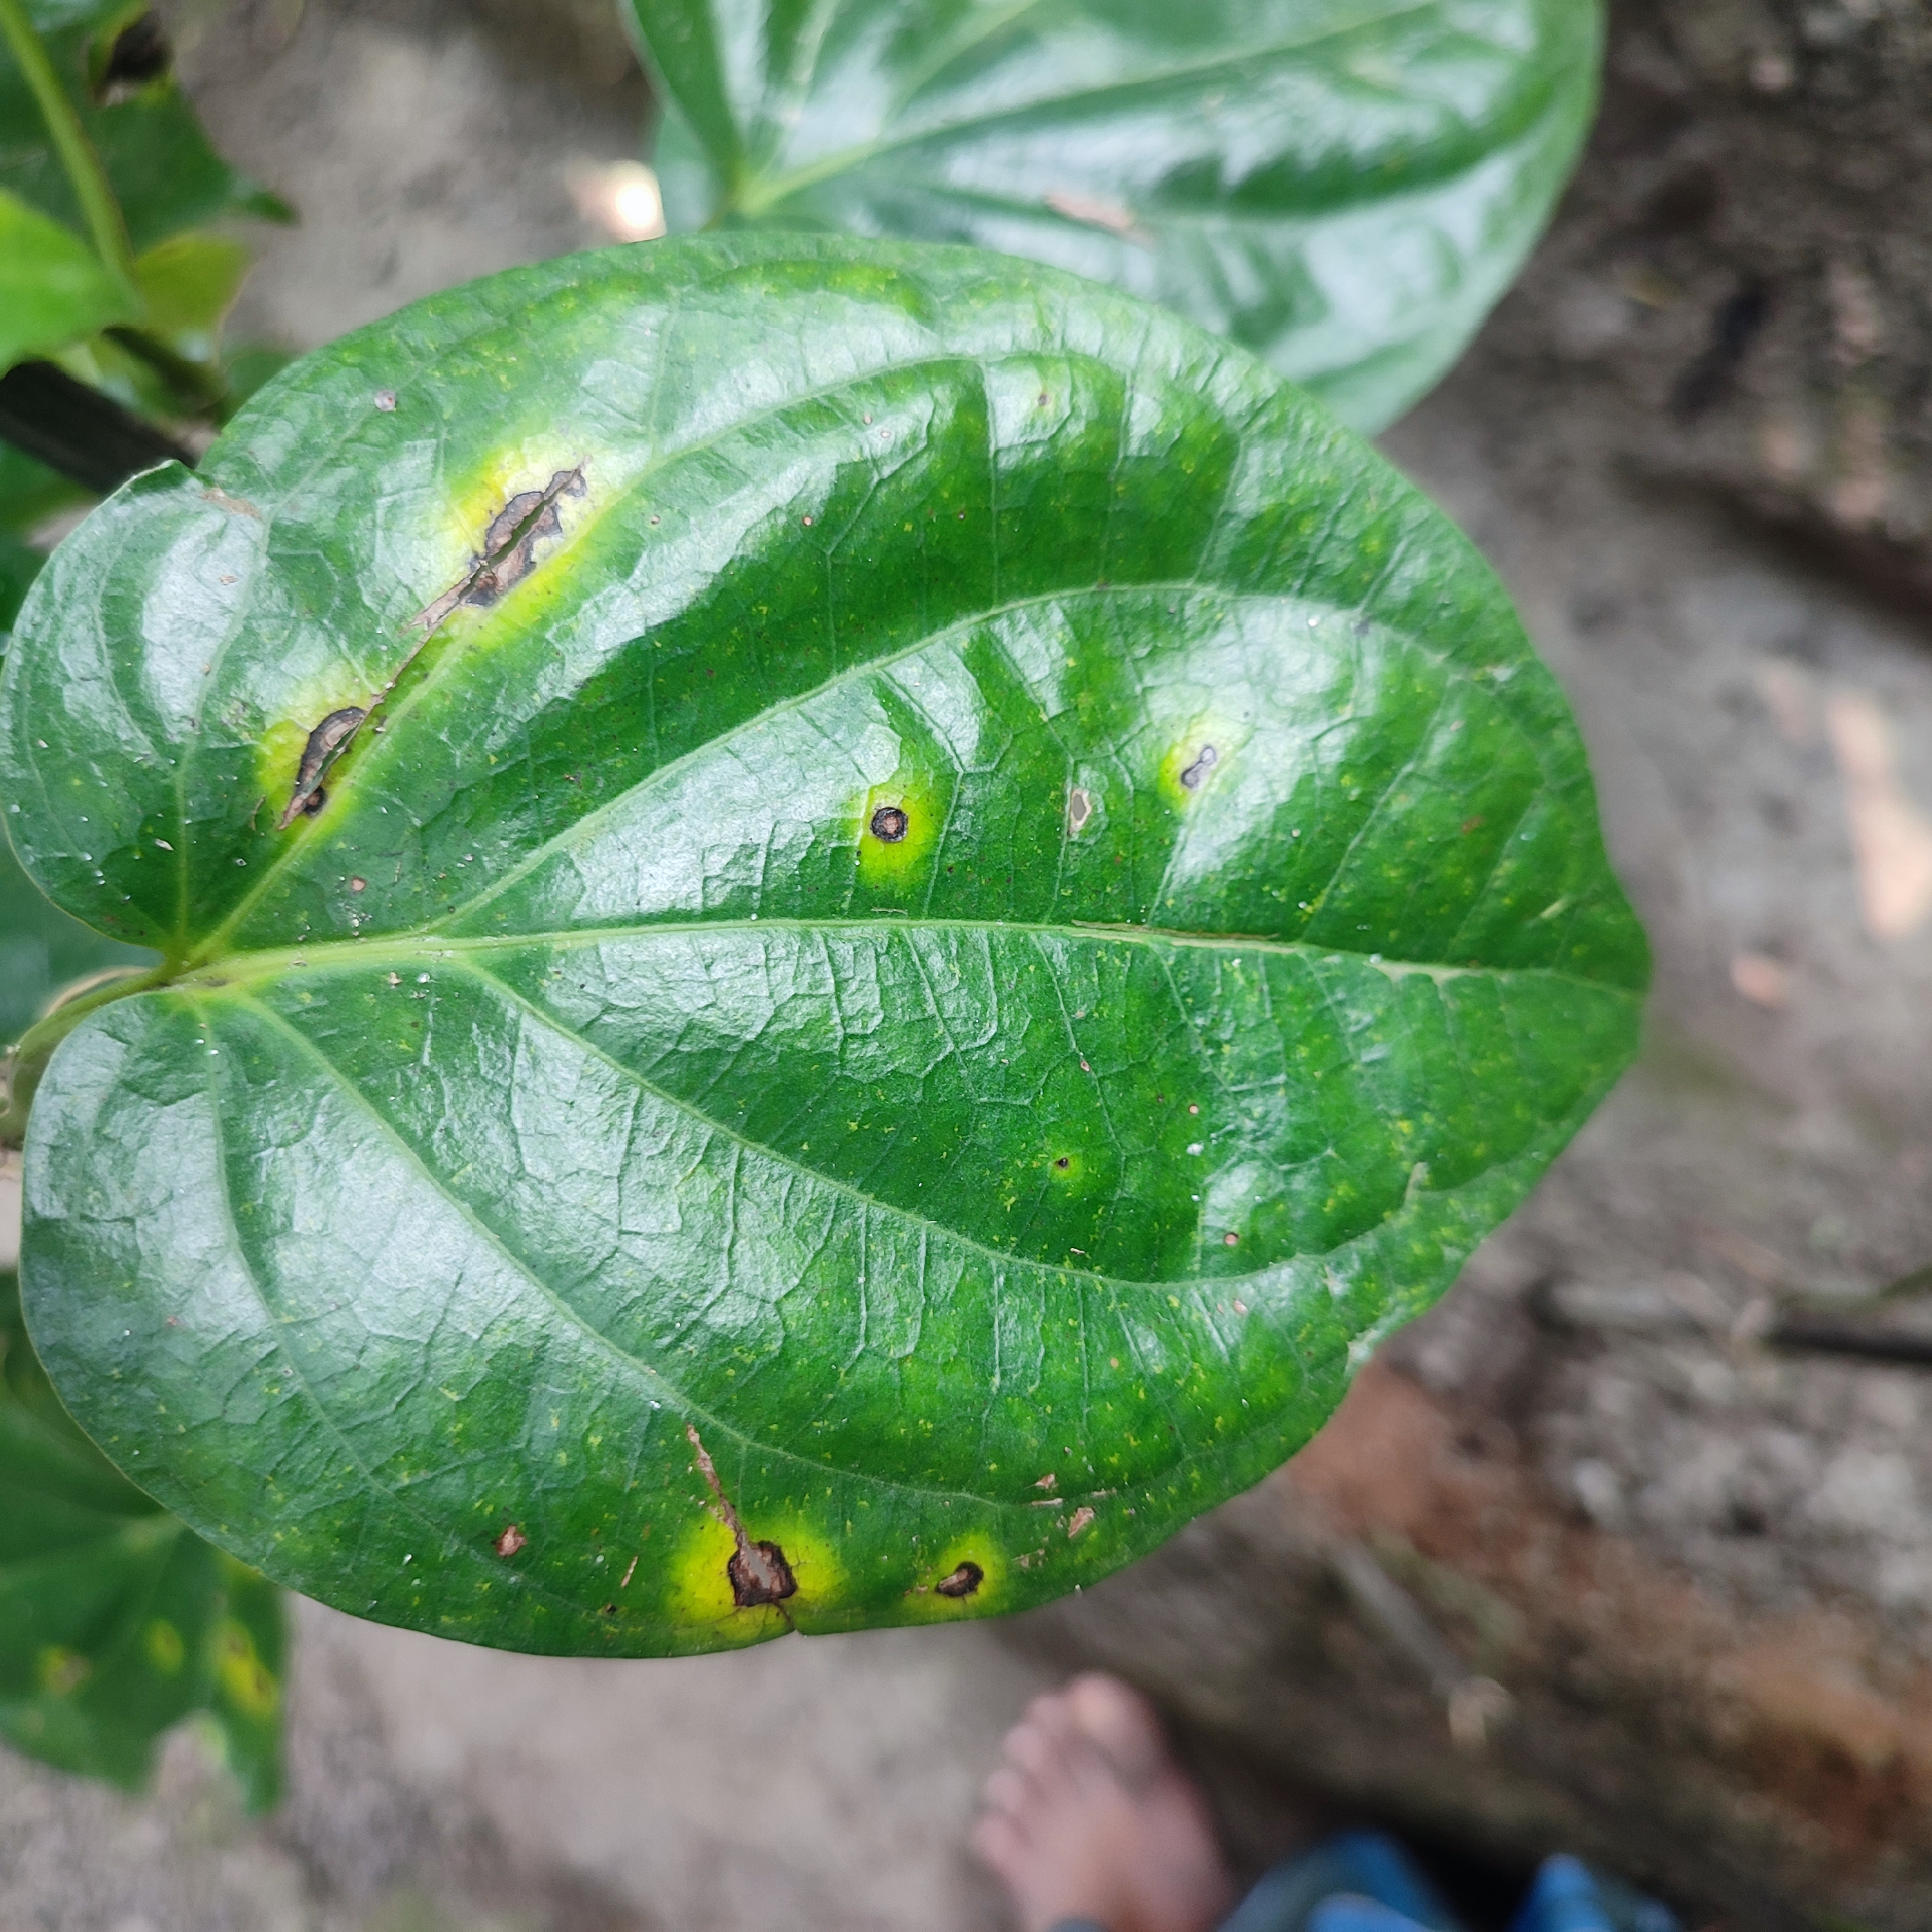
Label: Bacterial_Leaf_Disease